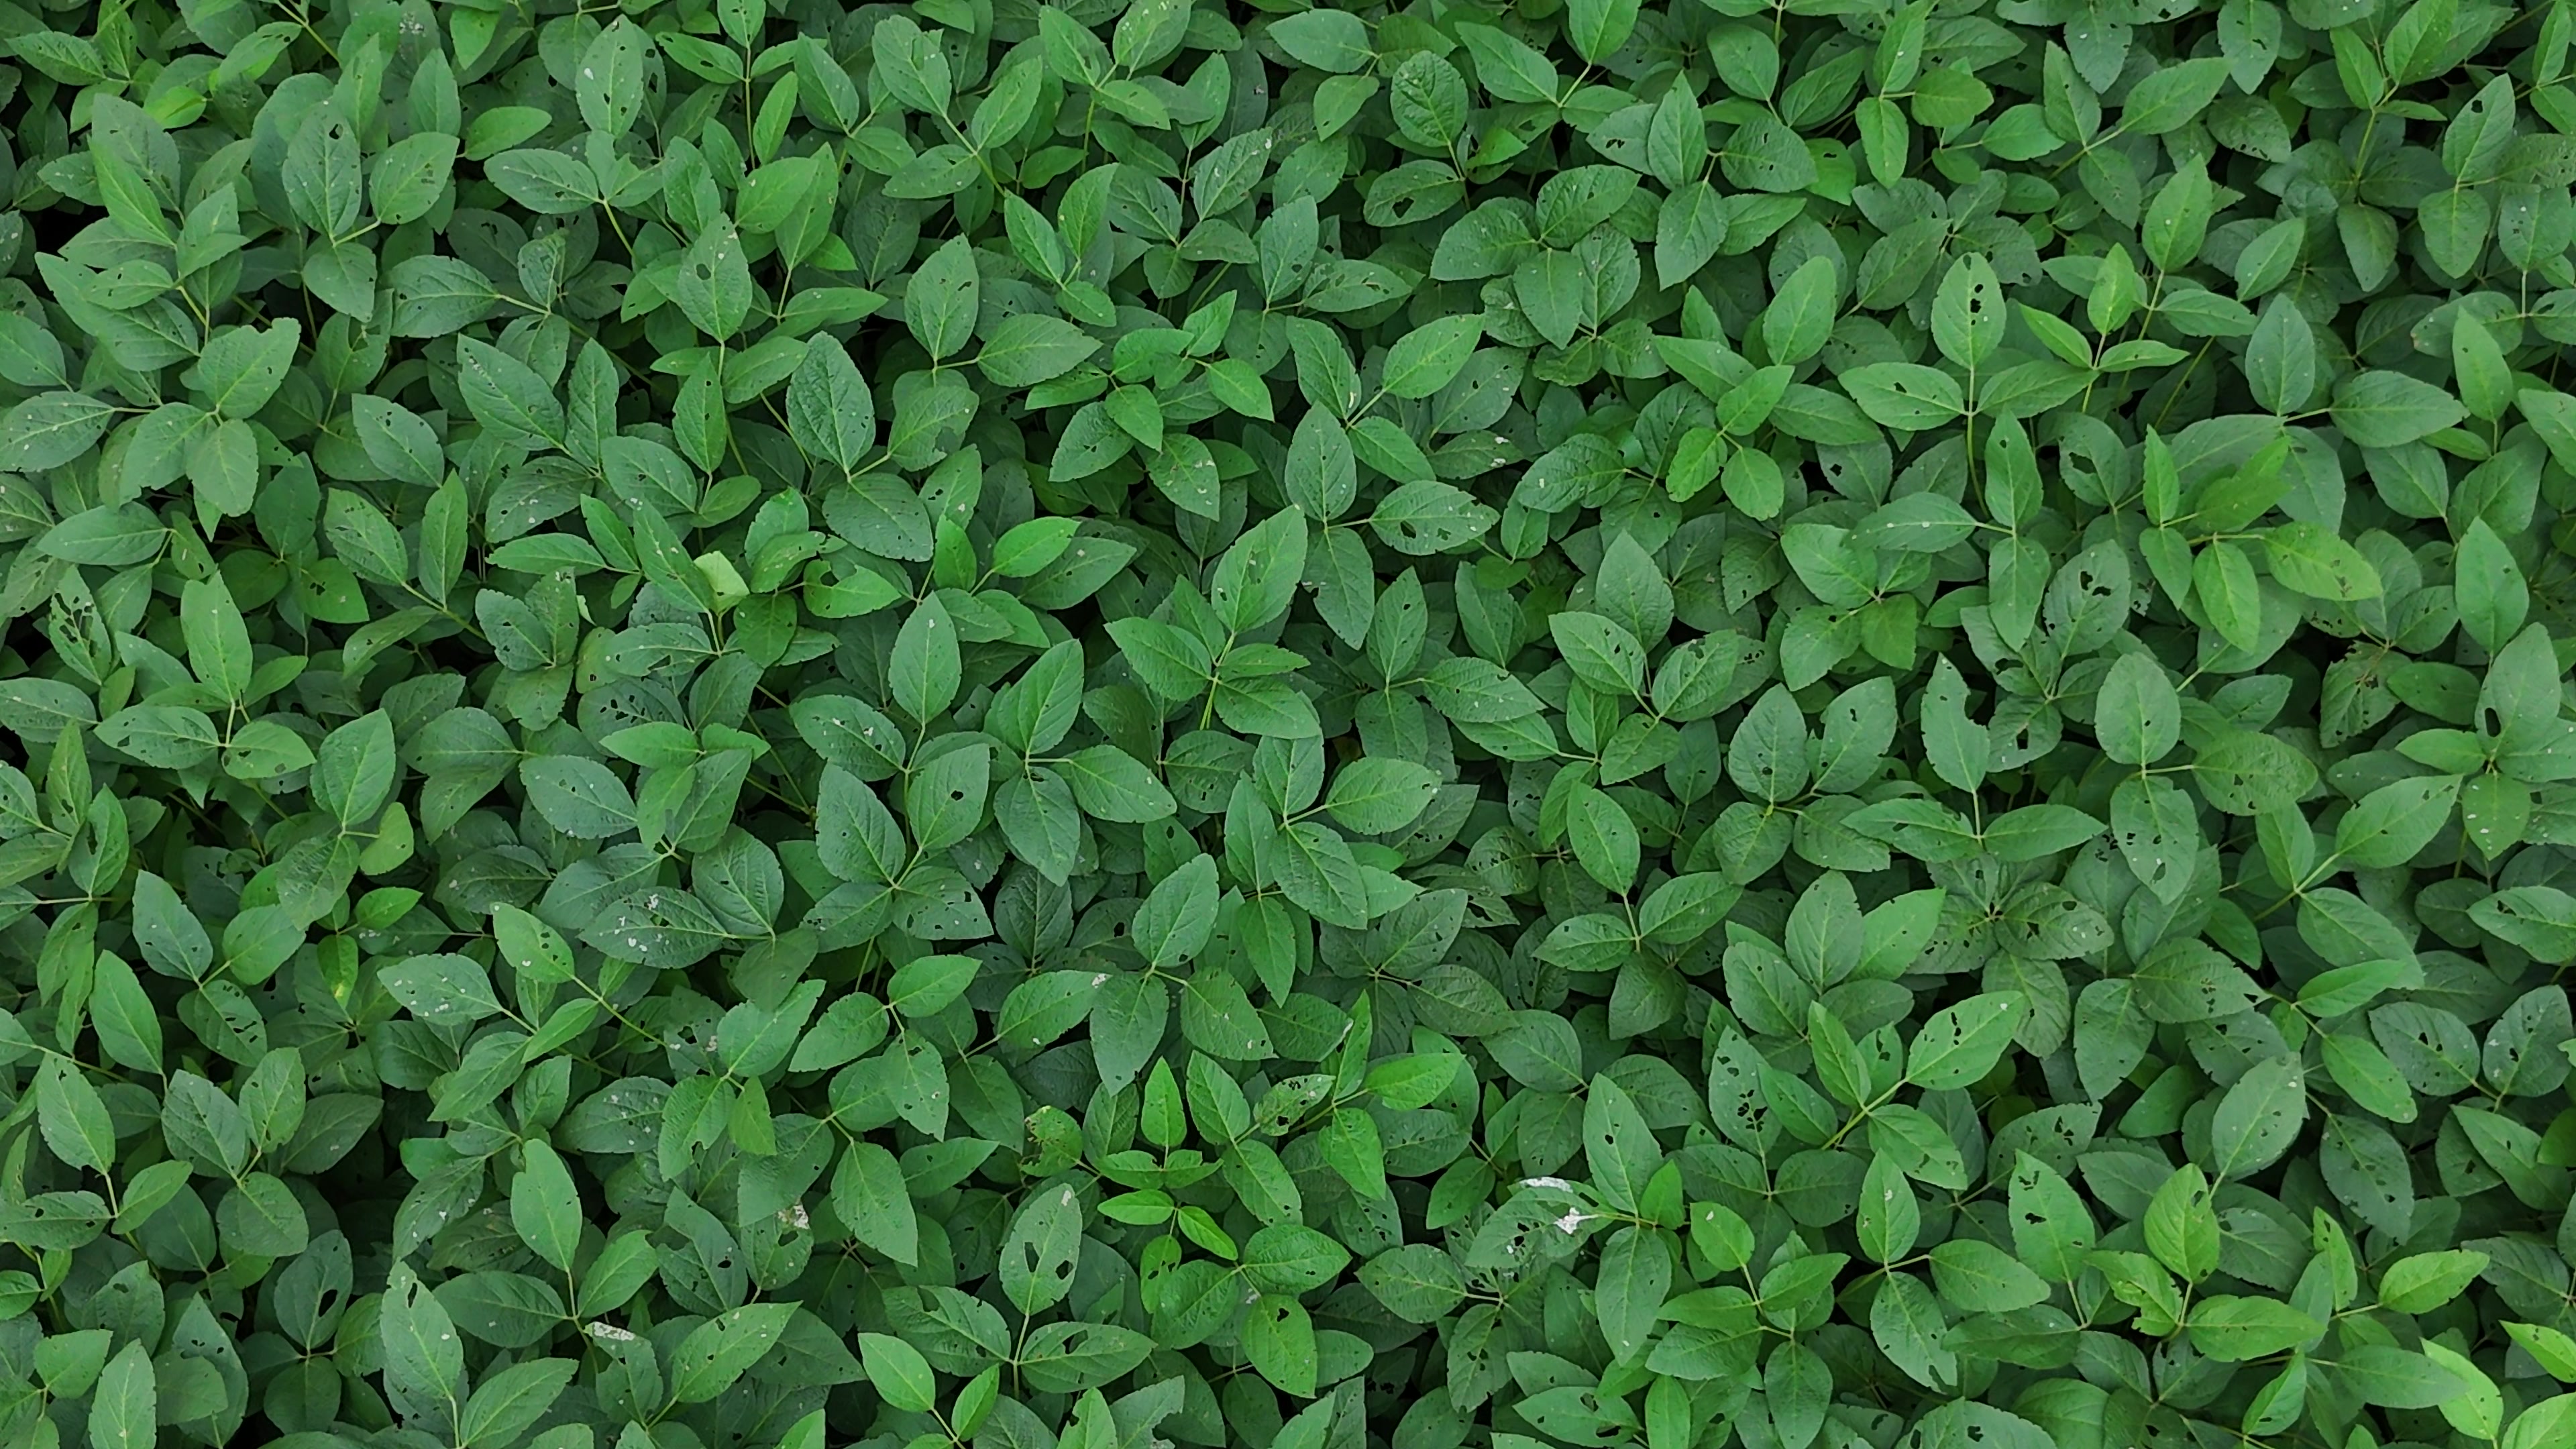
Label: Semilooper_Pest